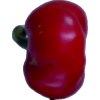
Label: red_pepper